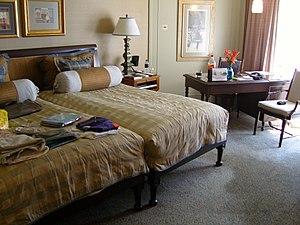
Le Mandarin Oriental, Bangkok est un hôtel cinq étoiles de Bangkok situé sur les berges de la Chao Phraya. Il a été fondé en 1876 sous le nom d’Hôtel Oriental : il était alors le premier hôtel de Thaïlande. Propriété du groupe hôtelier de luxe Mandarin Oriental, il comporte 358 chambres, 35 suites et 8 restaurants. Il est renommé pour la qualité de son service et se trouve régulièrement classé parmi les meilleurs hôtels de la planète.